Economy Advertising Company

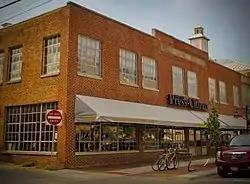

Economy Advertising Company is a historic building located in Iowa City, Iowa, United States. It is important due to its association with John Towner Frederick, and the journal he founded and edited, "The Midland". This was a literary magazine that focused on regional literature from the Midwest. It featured writers whose work was not being accepted by literary journals in the eastern U.S. that dominated national literary circles. While "The Midland" had several offices during its run from 1915 to 1934, Economy Advertising Company typeset, printed and bound every edition of the journal. They also provided financial support. Frederick had worked here as an apprentice when he was a student at the University of Iowa. He went on to become the first educator to organize and teach a course in American literature when he taught at the University of Iowa. Together with Frank Luther Mott, who was sometimes a co-editor of the journal, he organized the Saturday Luncheon Club, a literary forum that was a forerunner of the Iowa Writer's Workshop. When Frederick took a position at Northwestern University, the magazine relocated to Chicago. "The Midland" was never financially self-sufficient, and Frederick took on its deficits himself. Financial factors finally doomed it in 1933.